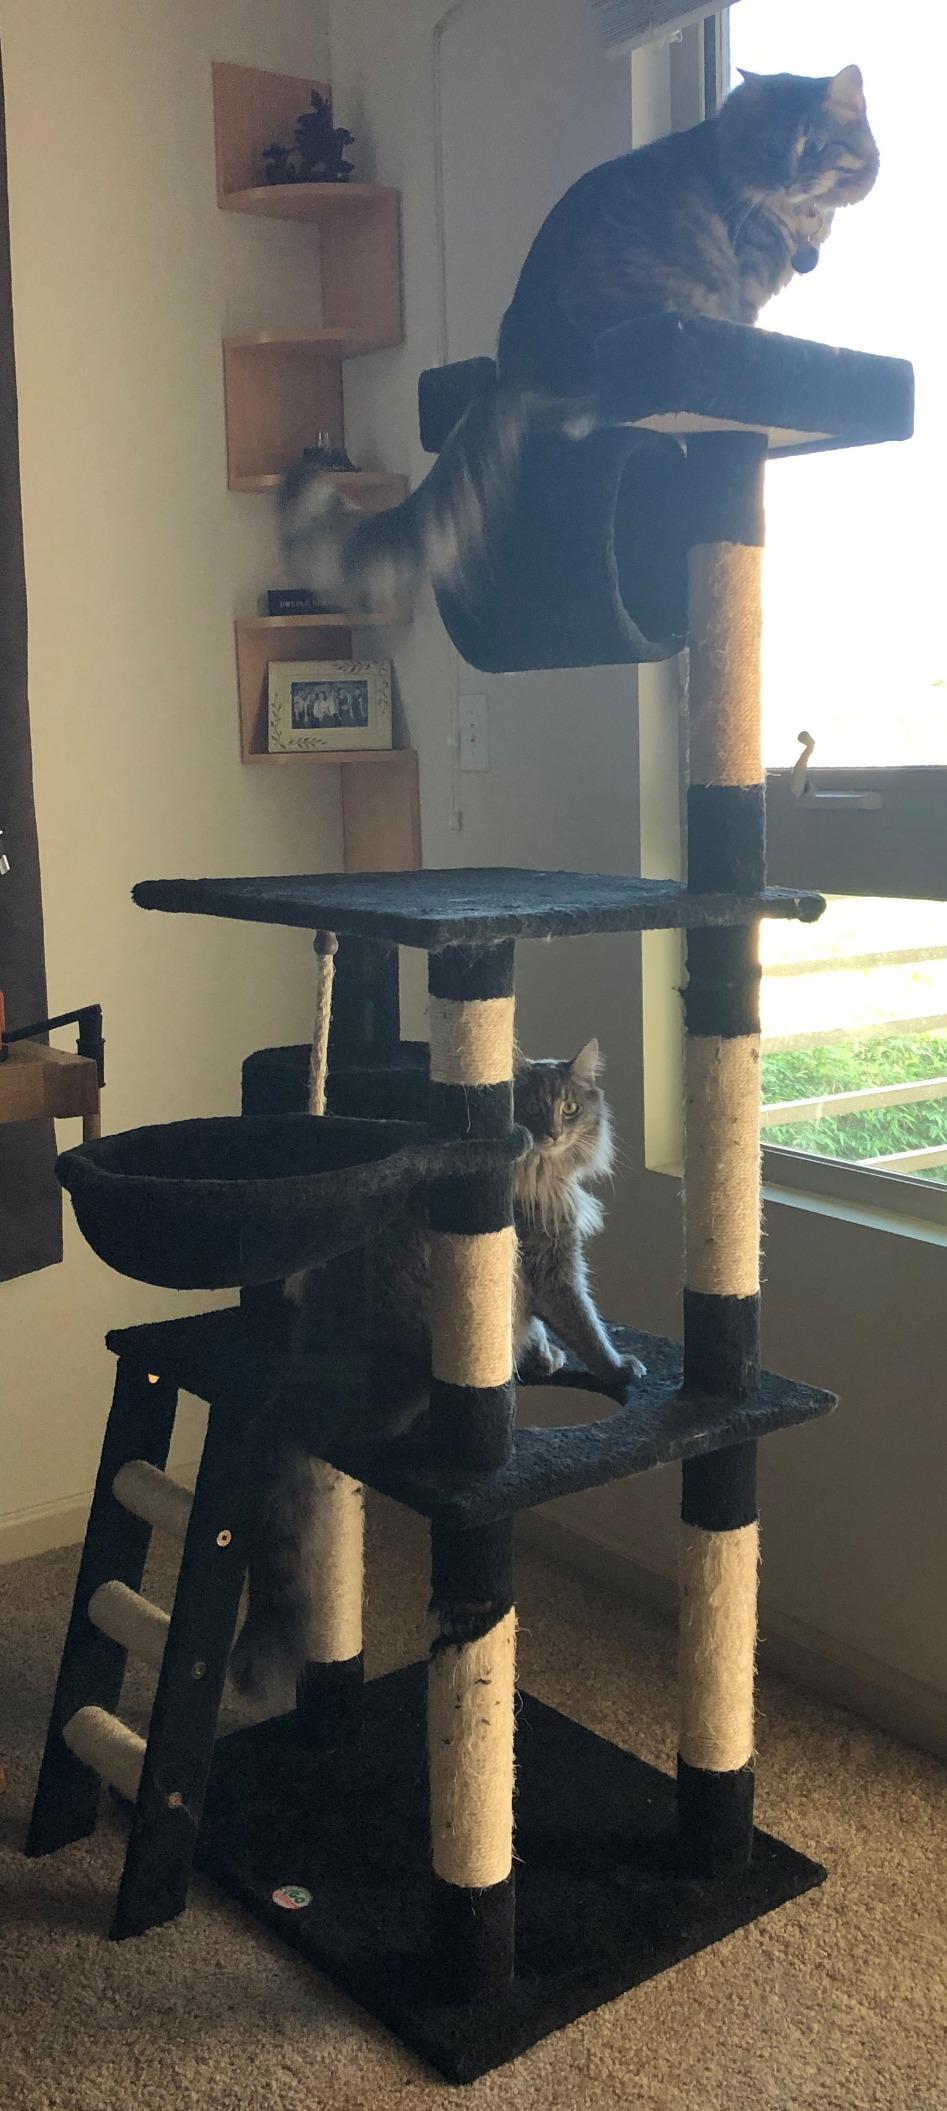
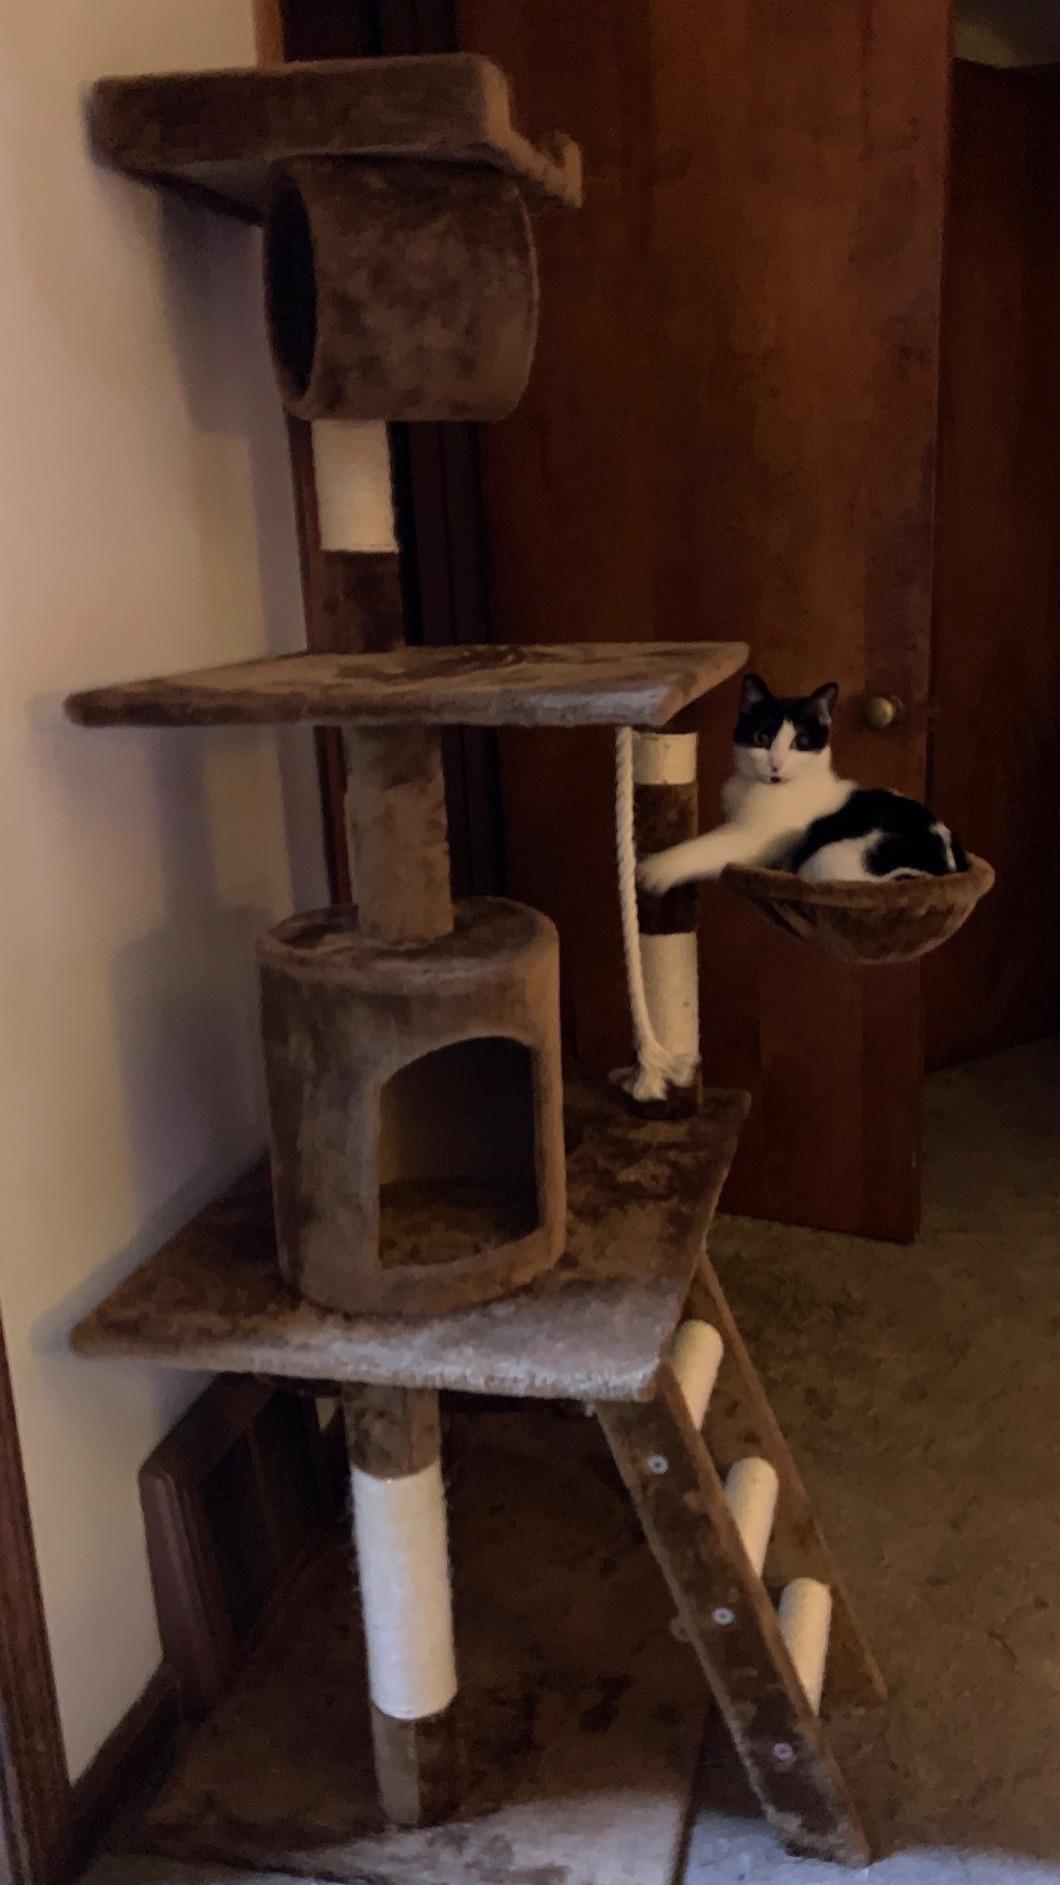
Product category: items_cat tree
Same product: no